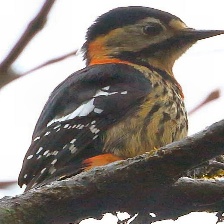
Species: DARJEELING WOODPECKER
Scientific name: DENDROCOPOS DARJELLENSIS